List of Chengdu J-7 variants

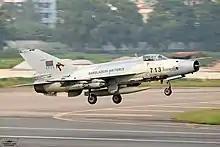
Bangladesh Air Force F-7BGI carrying 90 mm unguided rocket pods

F-7BG upgraded with J-7G technology for the Bangladesh Air Force. Unlike other cheaper and downgraded export variants of the J-7G, the F-7BGI (I for Improved) is, in fact, more advanced than the J-7G it is developed from. Improvements to the F-7BGI over the F-7BG, such as three MFDs and a more powerful fire control radar, would, in turn, be incorporated into the later-developed J-7G2. The capability of F-7BGI is improved over earlier F-7BG resulted from upgrades listed below, and delivery of 16 was signed in 2011 and completed in 2013. Even with the latest J-7 technology, this aircraft cannot carry any BVR missile and is armed only with short-range, infrared homing air-to-air missiles for air to air combat, like other J-7s.